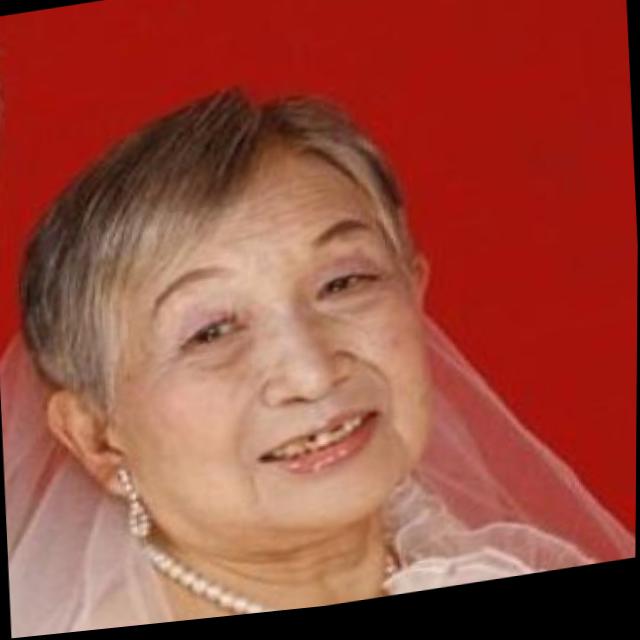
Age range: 65+